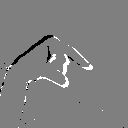
ASL letter: q